2007–08 Milton Keynes Dons F.C. season

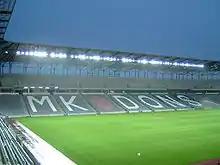
The 2007–08 season saw the Milton Keynes Dons move into Stadium mk.

The 2006–07 season was Martin Allen first season as manager of Milton Keynes Dons, after Danny Wilson was sacked at the end of the 2005–06 season for failing to save the club from relegation to League Two. Having been second come the start of 2007, the team finished in fourth-place in the 2006–07 Football League Two – one point below an automatic promotion place; this meant that the team participated in the League Two play-offs. MK Dons were beaten 2–1 on aggregate by Shrewsbury Town in the play-off semi-final. In May 2007 Allen moved on to manage Championship side Leicester City after both clubs had negotiated a compensation package.